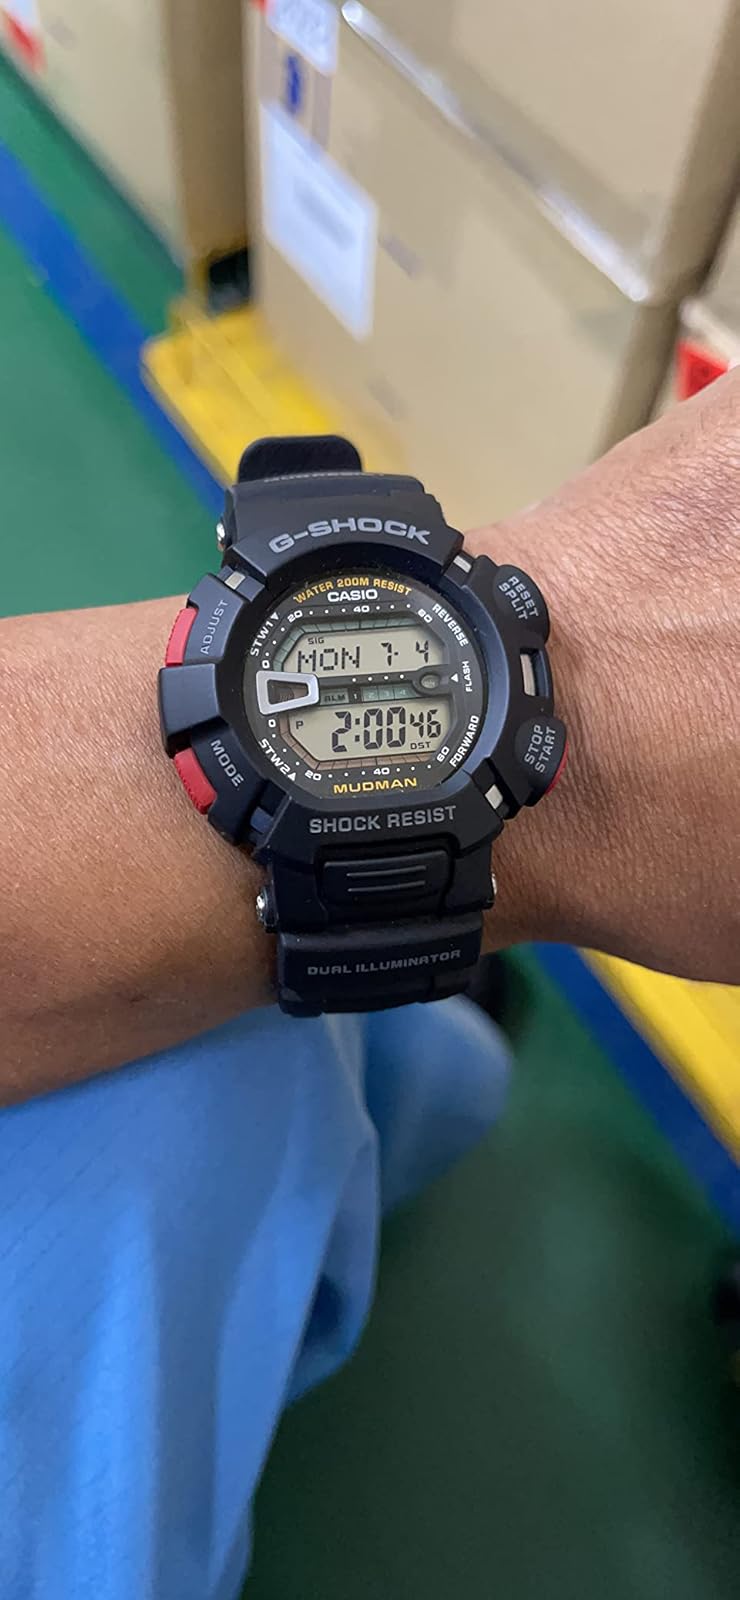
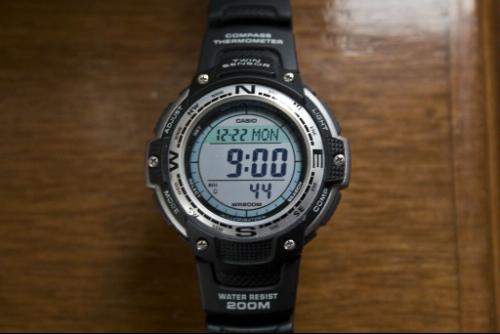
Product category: accessories_watch
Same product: no